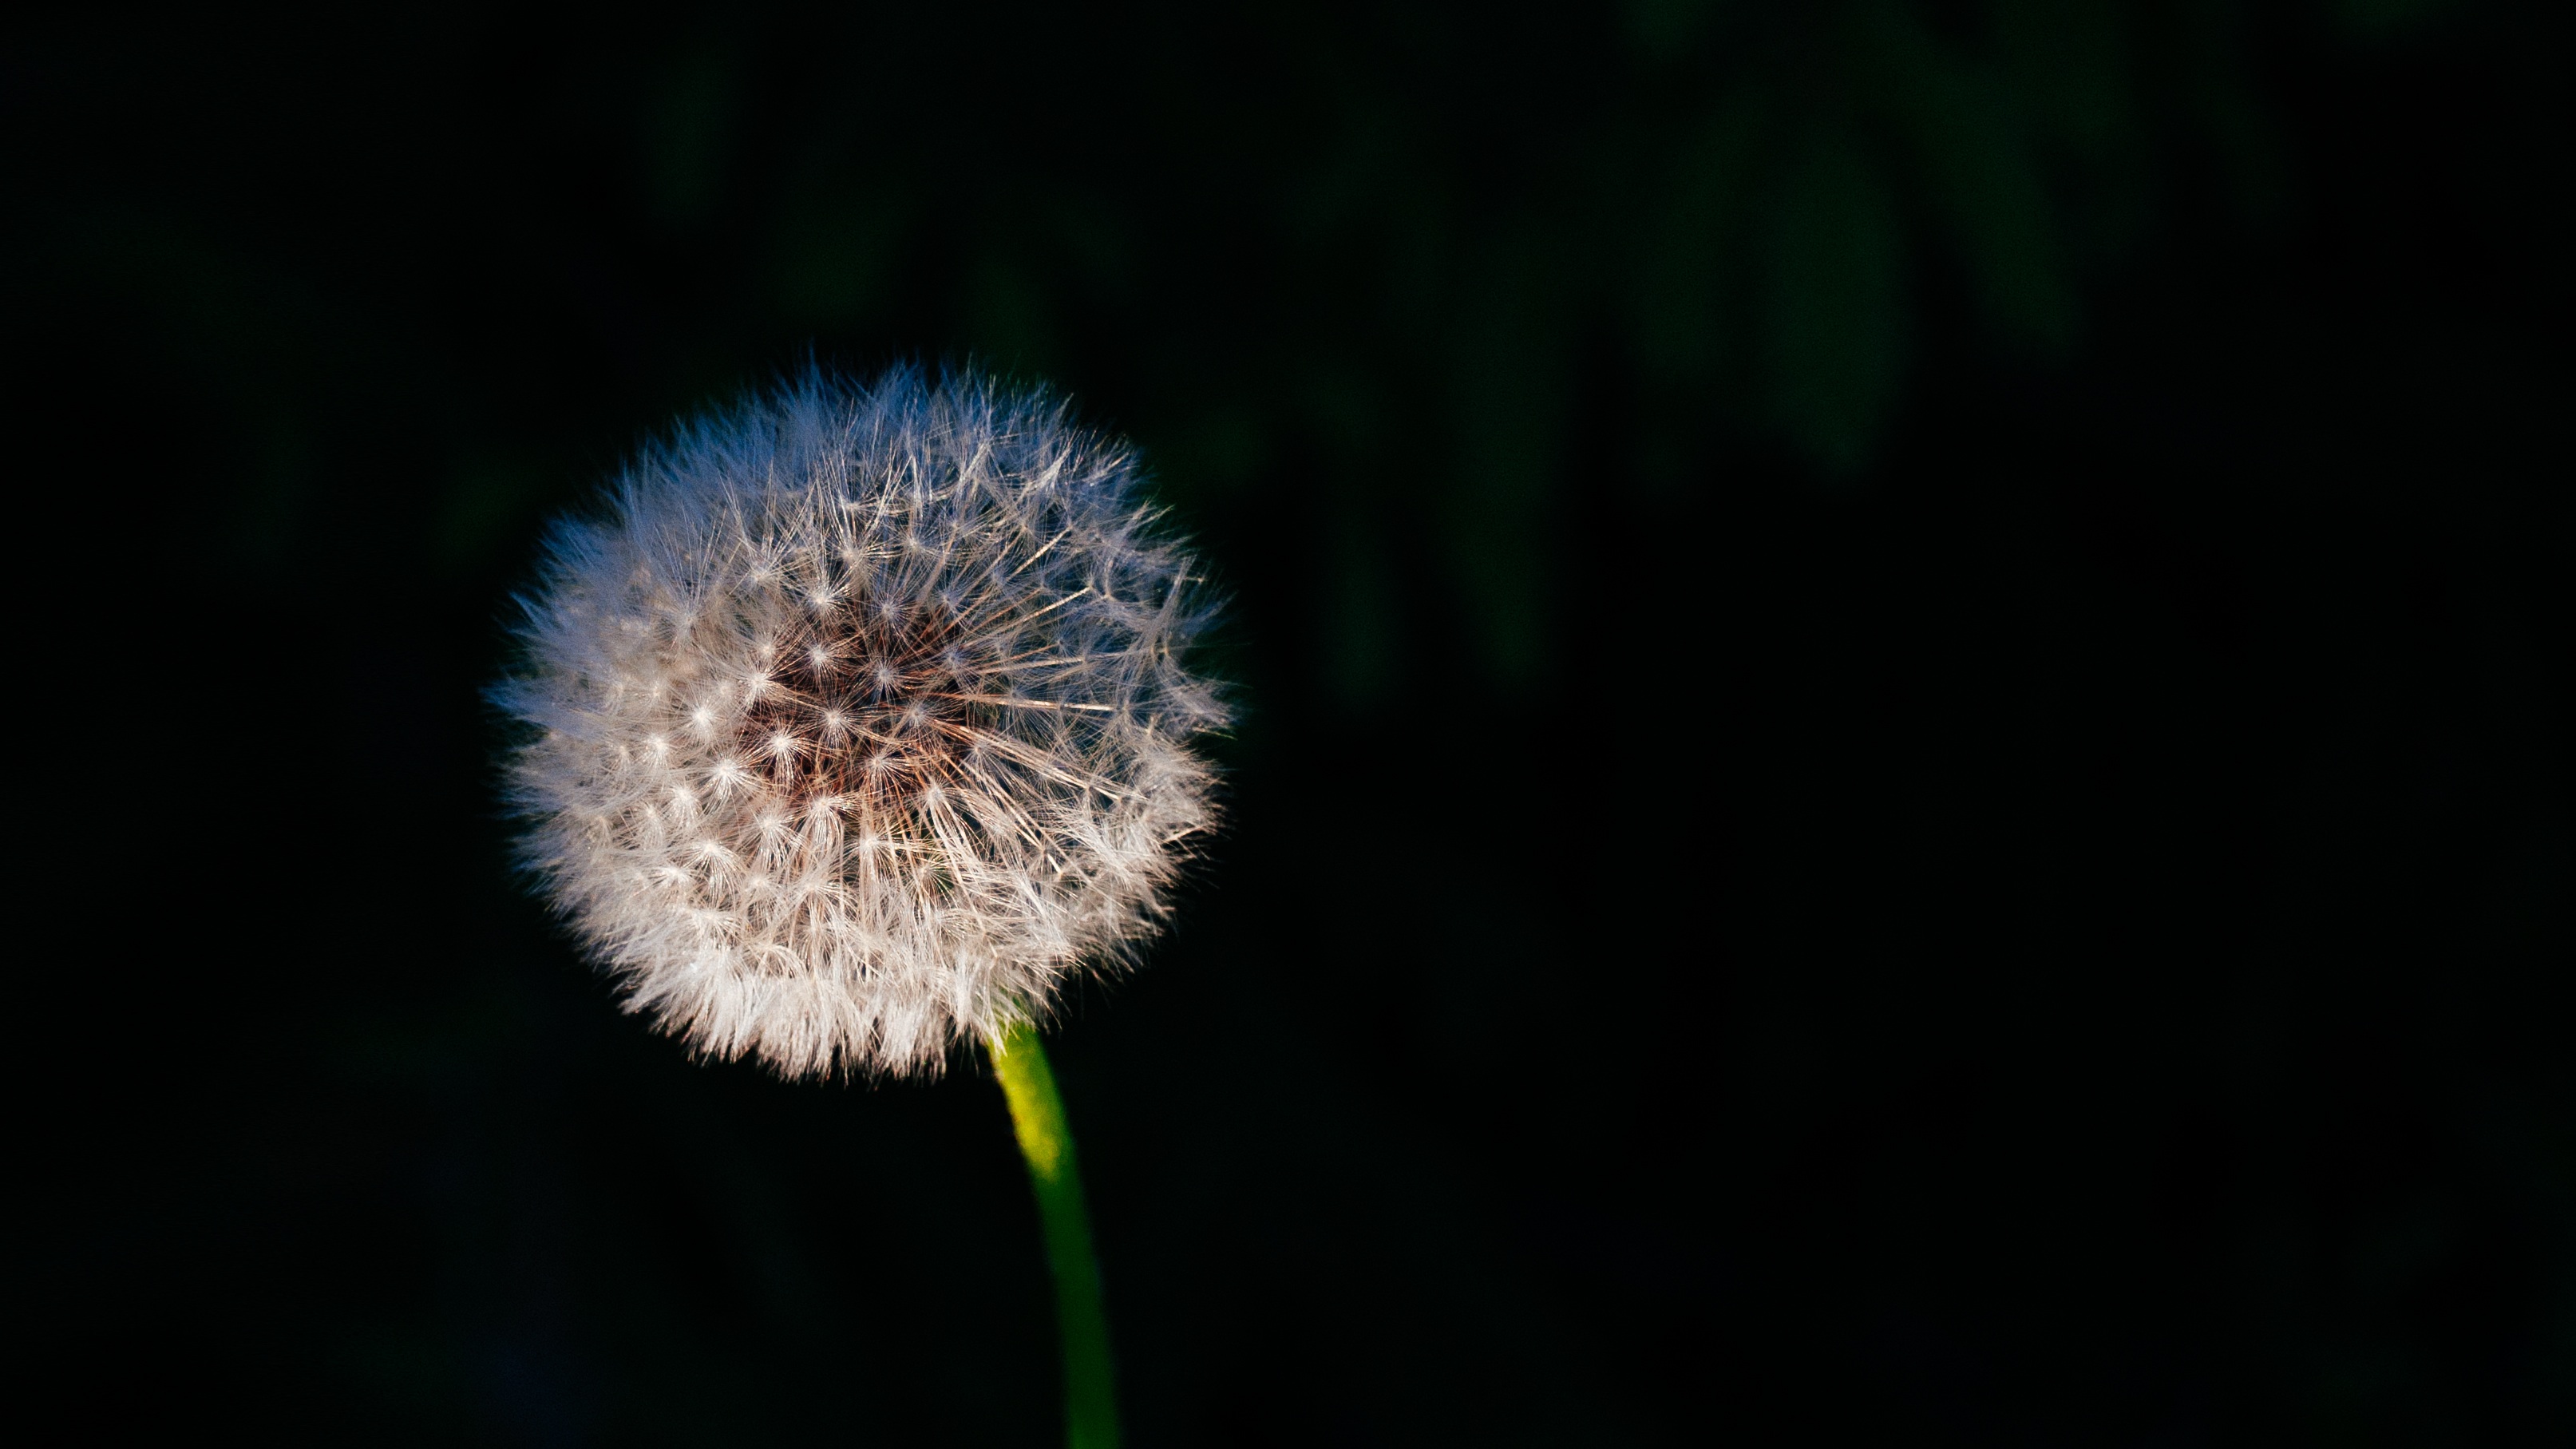
plant, dandelion, flower, petal, flora, close up, macro photography, flowering plant, daisy family, plant stem, land plant